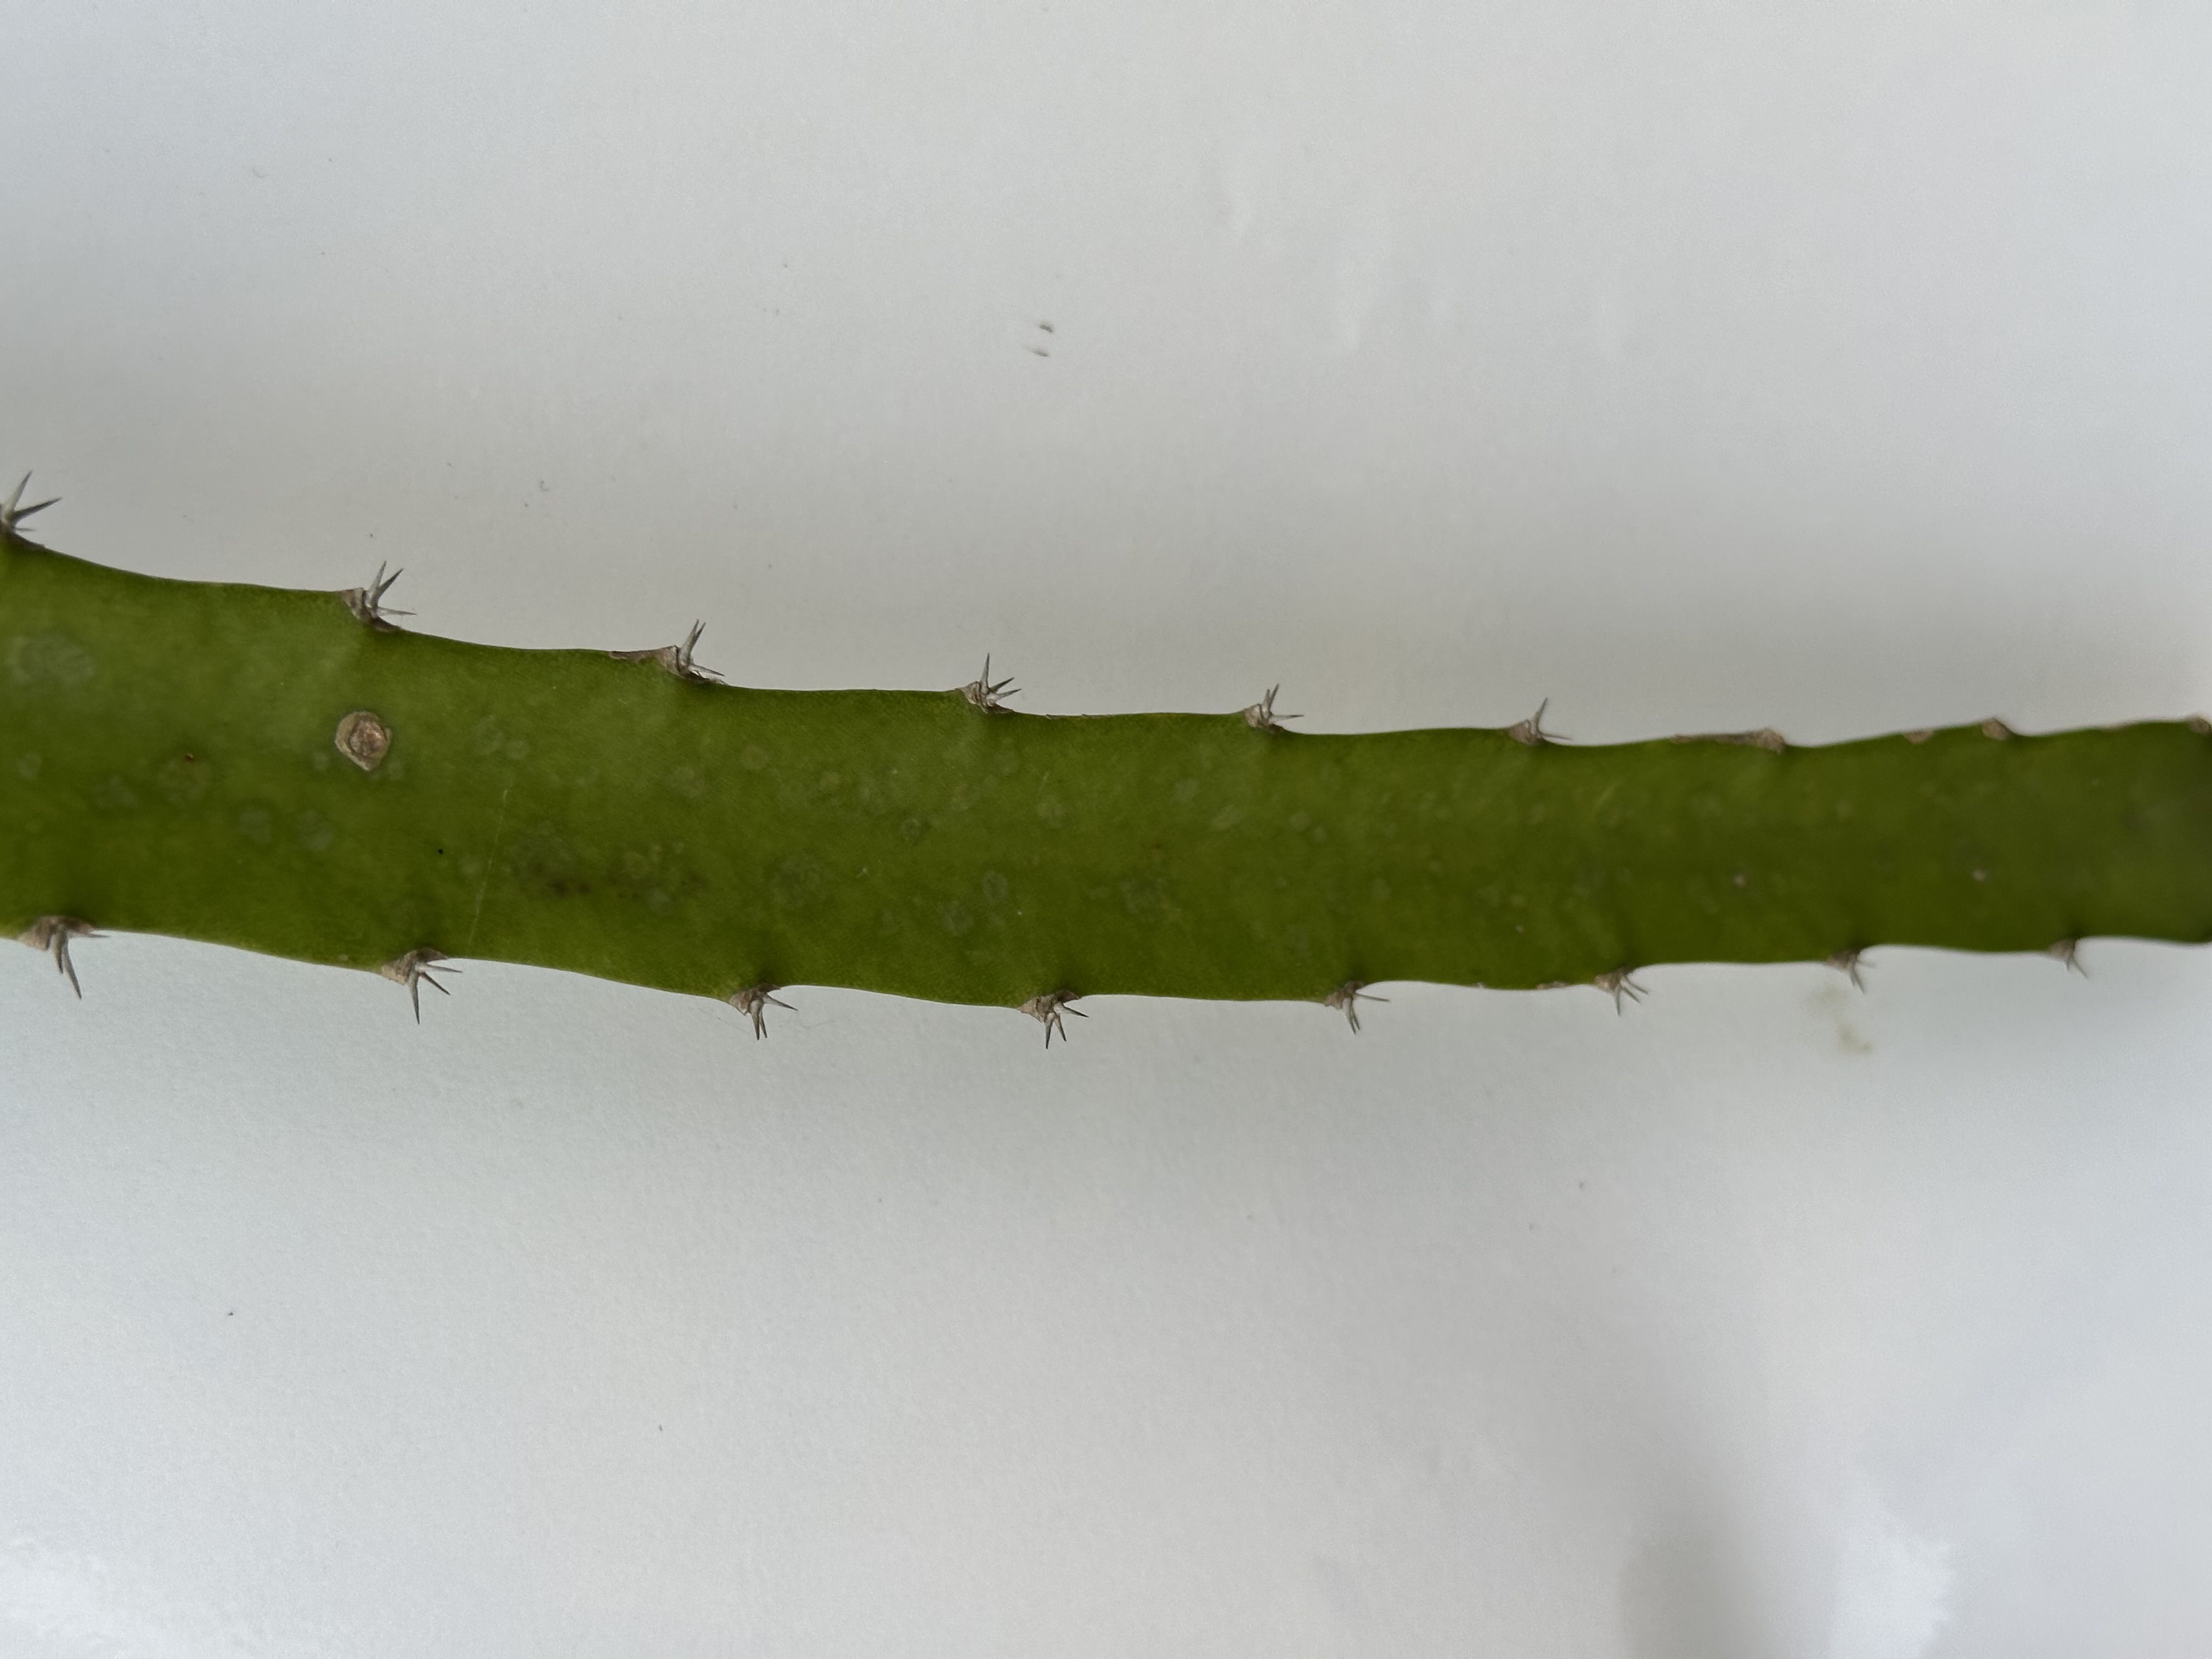
Label: Good leaf